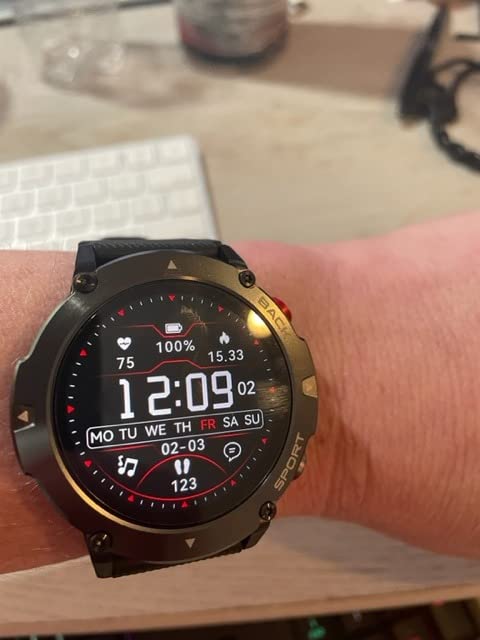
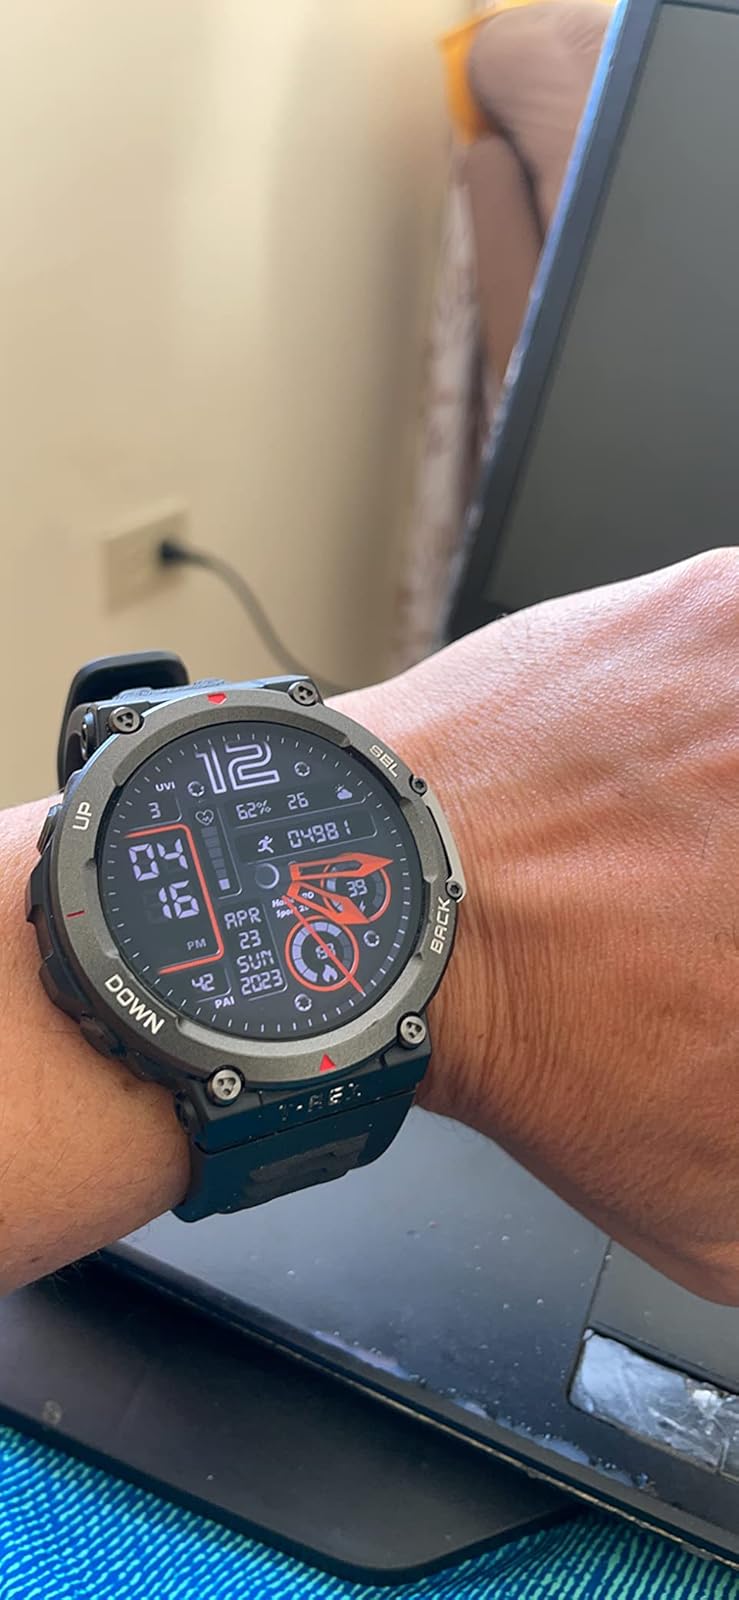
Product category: smartwatch
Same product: no